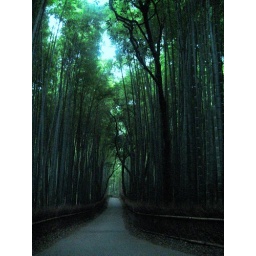
the magical mystical spiritual bamboo forest of kyotoenveloped by tree spirits, rustling leaves, batshrills,in the darkening day